Aswarby and Scredington railway station

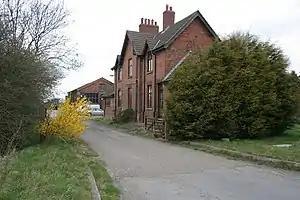
Station buildings are now a private home

Aswarby and Scredington railway station was a station close to Scredington, Lincolnshire on the Great Northern Railway Bourne and Sleaford railway. It opened in 1872 and closed in 1930. It was originally shown on maps as Aswarby Station, but by 1905 it was shown as Aswarby and Scredington Station.